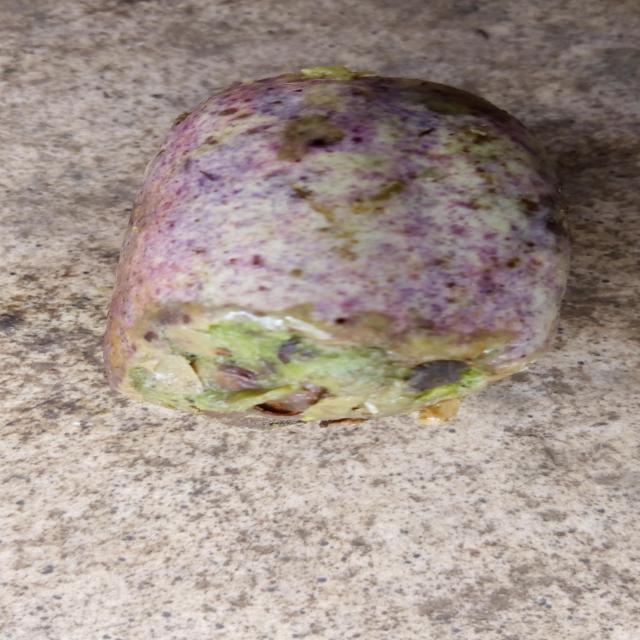
Plum grade: cracked